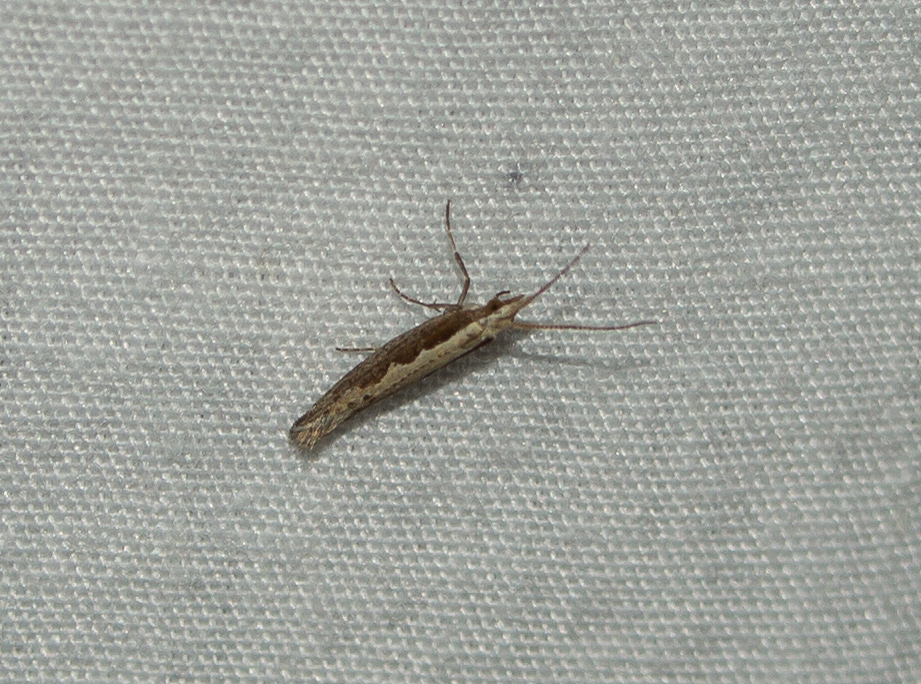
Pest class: diamondback_moth